Arthur Roessler

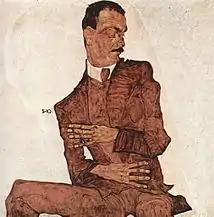
Portrait of Arthur Rössler by Egon Schiele

Arthur Roessler, also spelled Rössler, (20 February 1877 – 20 July 1950) was an Austrian art critic, art historian and essayist.